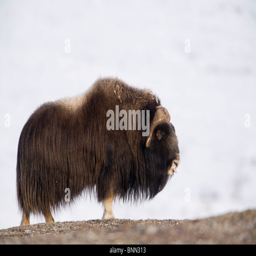
large bull musk - ox walking along a windswept ridge during winter